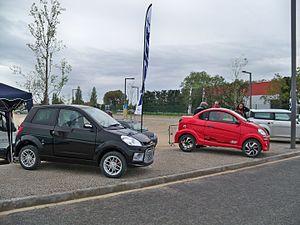
Foire d'Avignon